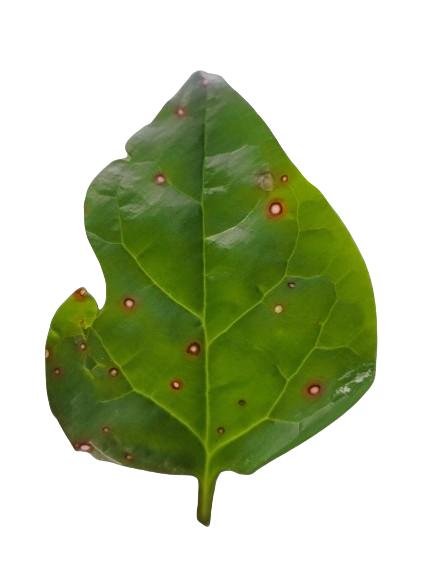
Label: Bacterial-Spot